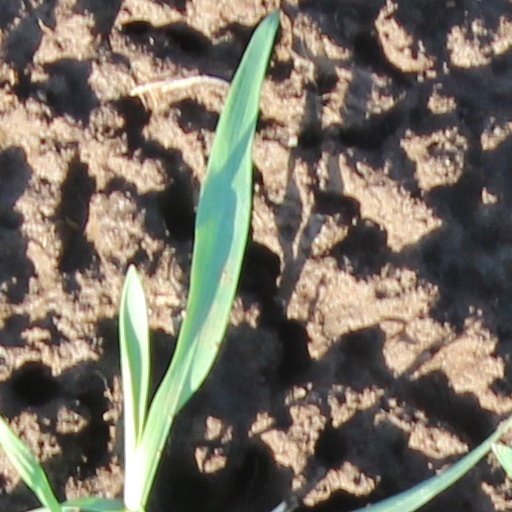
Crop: wheat